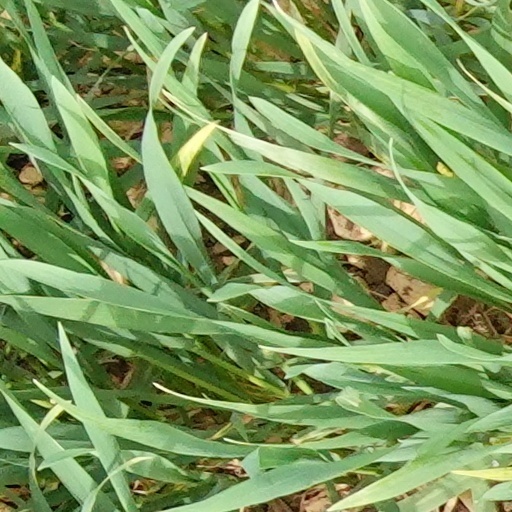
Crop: wheat